List of largest fish

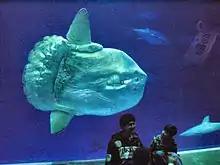
The Ocean sunfish was mistakenly described as the same as "Mola alexandrini," the heaviest bony fish.

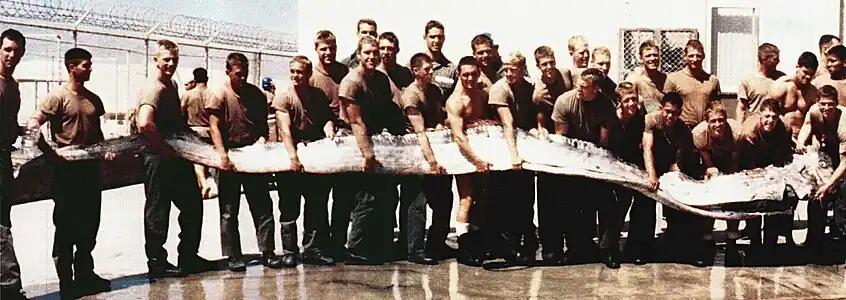
The extremely rare oarfish, the longest of all bony fish

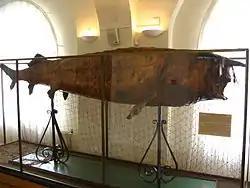
The remains of a 1000 kg beluga sturgeon, one of the largest bony fish

The largest living bony fish (superclass Osteichthyes, which includes both ray-finned and lobe-finned fish) are the lesser known southern sunfish ("Mola alexandrini") also known as the giant sunfish, followed by widely distributed and better known ocean sunfish ("Mola mola") and, both being members of the order Tetraodontiformes. The largest verified specimen belongs to the southern sunfish discovered dead near the Azores in the Atlantic has set the record for being the largest extant bony fish with the weight of . The record size ocean sunfish crashed into a boat off Bird Island, Australia in 1910 and measured from fin-to-fin, in length and weighed about , while the other record for the biggest bony fish is yet held by a "Mola alexandrini" which was also coincidentally in mass and in length, caught off in 1996 and misidentified as a "Mola mola".